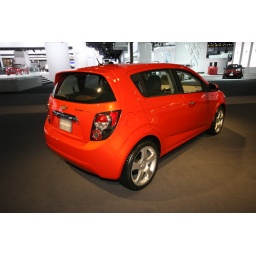
Given the name change, they should have shown it in blue, with red &amp;amp; white wheels.